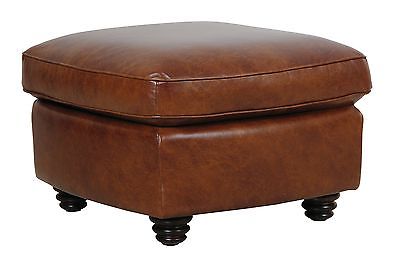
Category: sofa